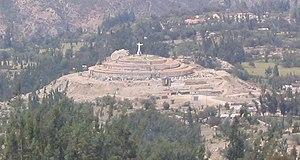
Yungay est une ville de la région d'Ancash au centre-nord du Pérou, en Amérique du Sud.